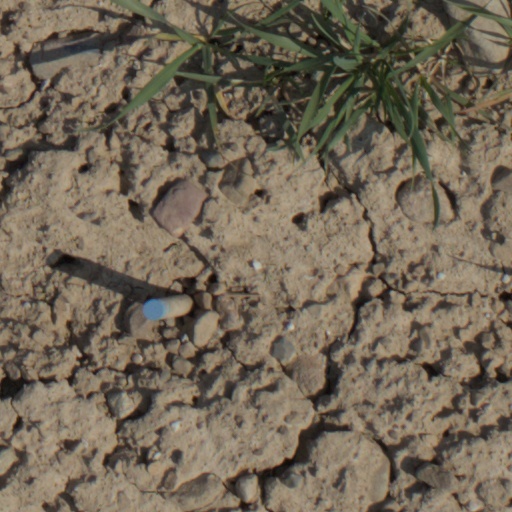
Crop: wheat